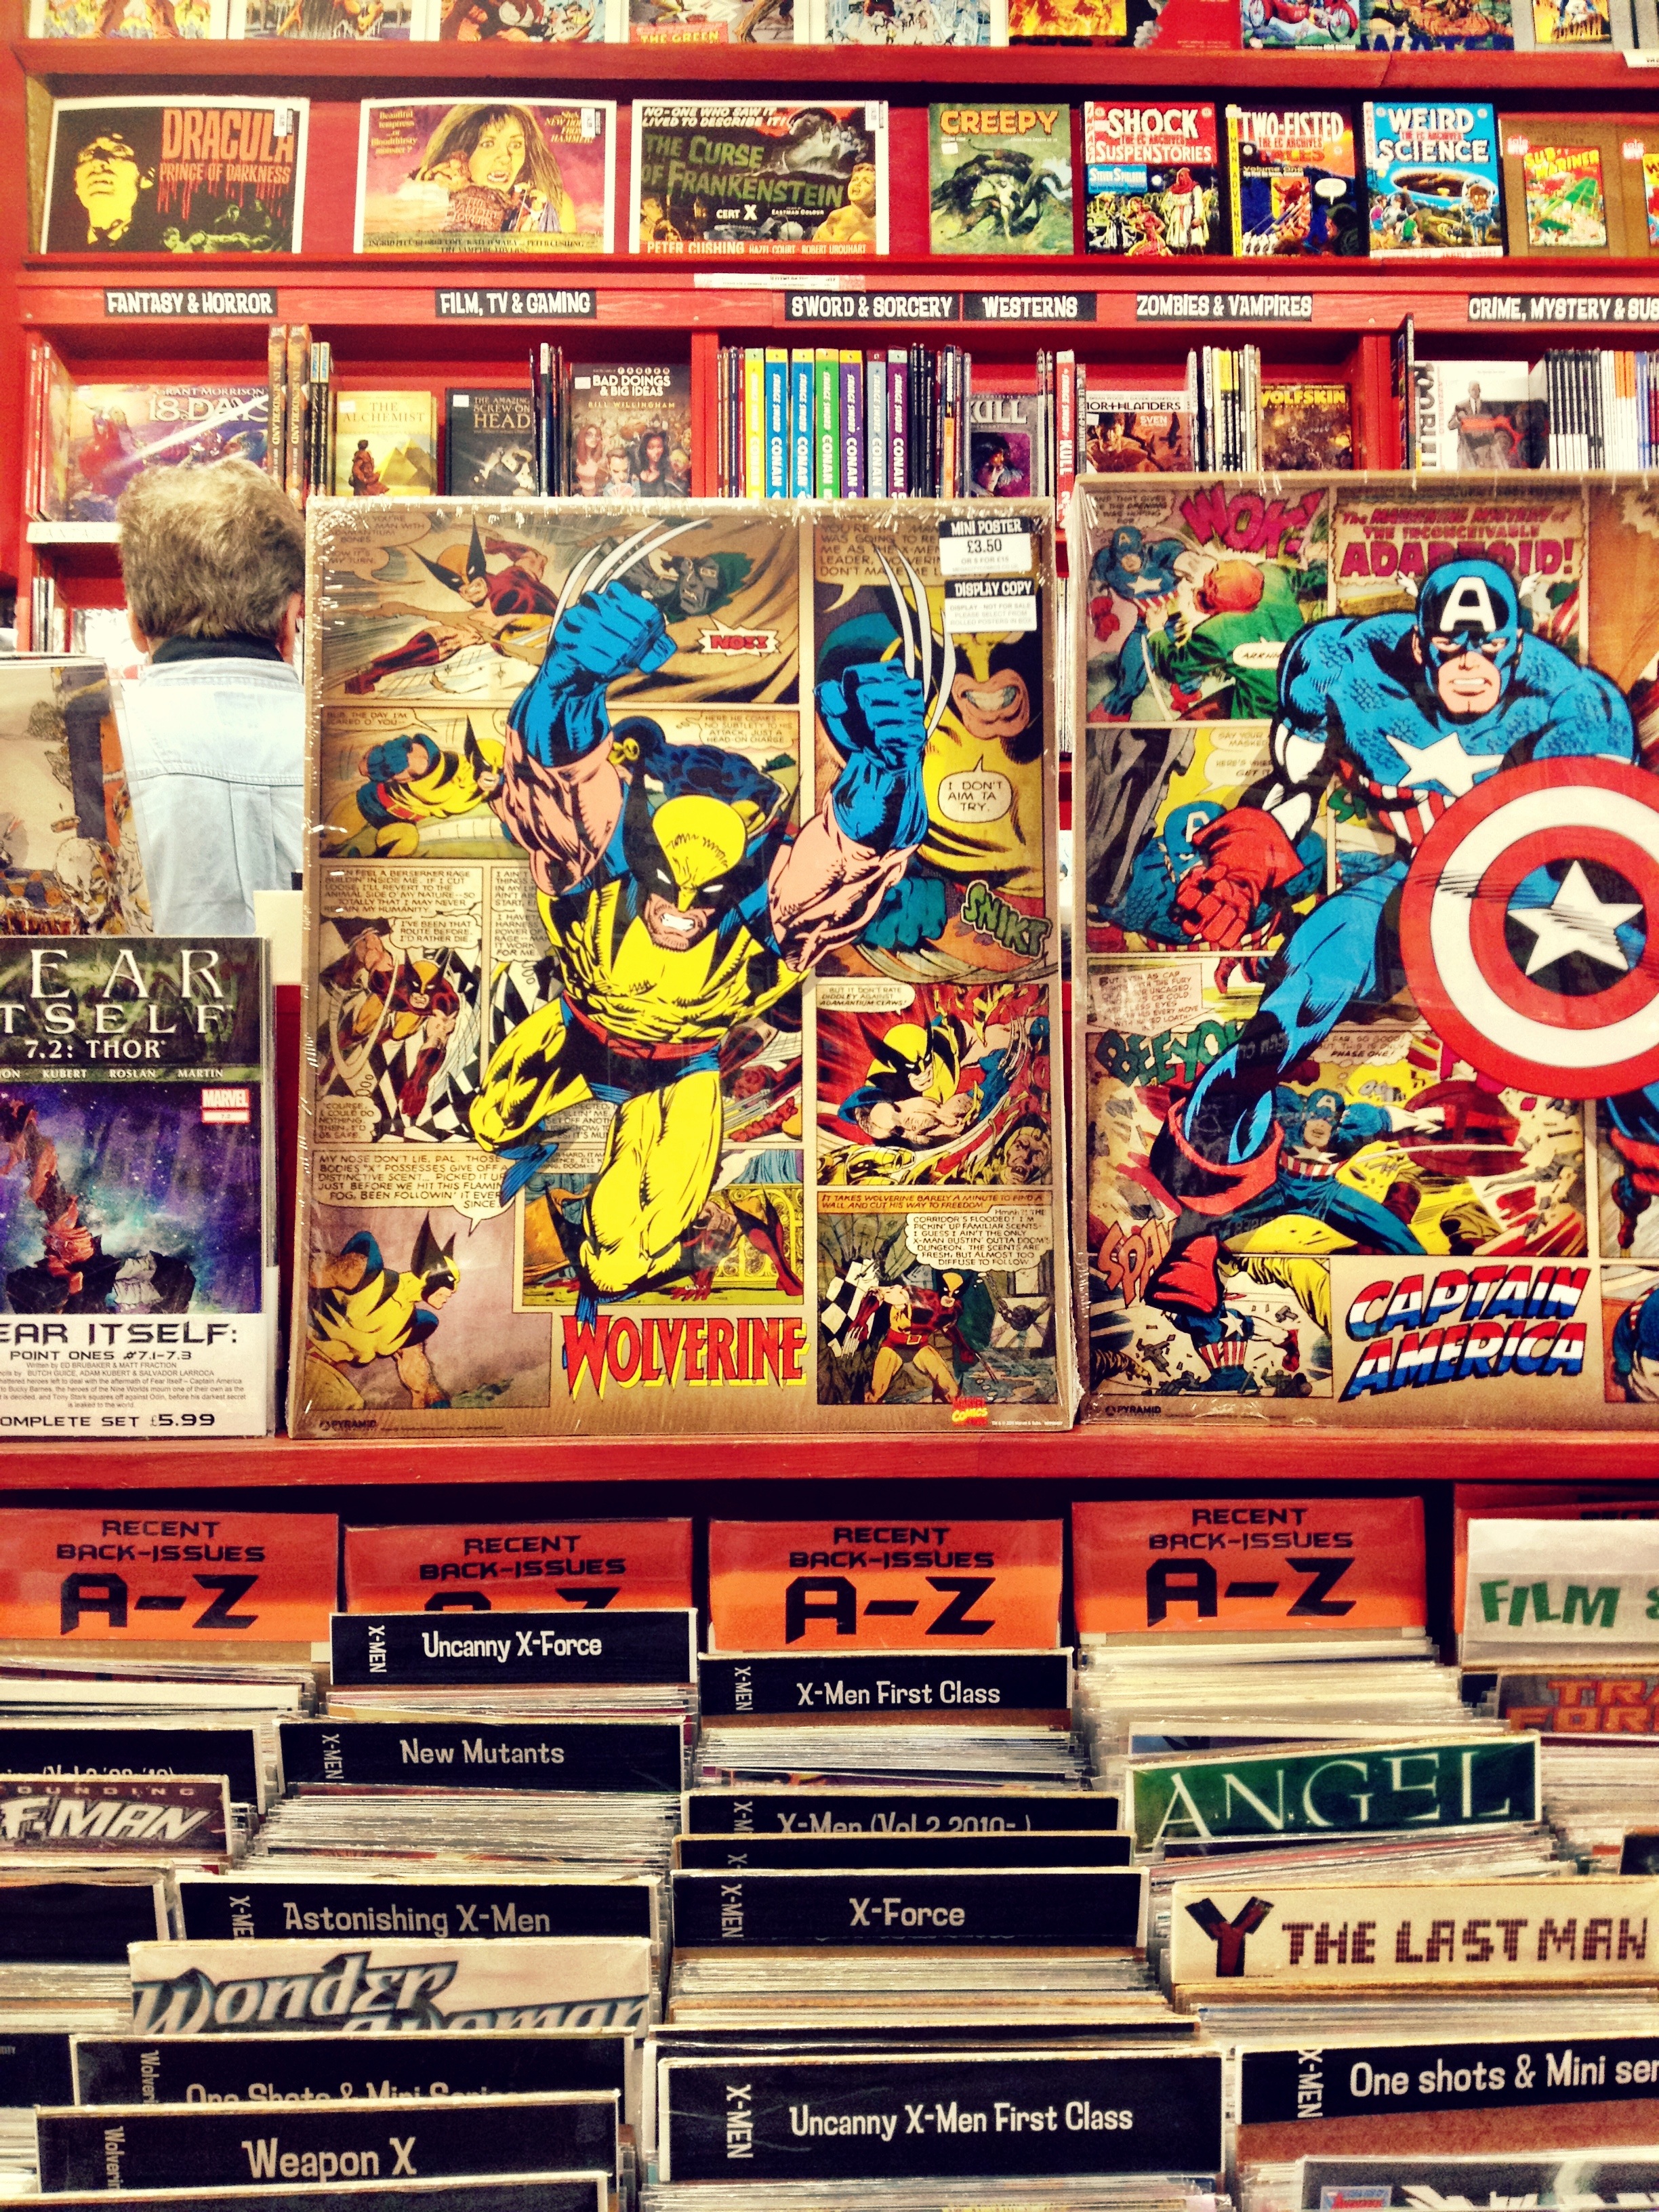
book, read, reading, reader, fiction, drawing, shops, character, games, comics, cartoon, superhero, comic book, comicshop